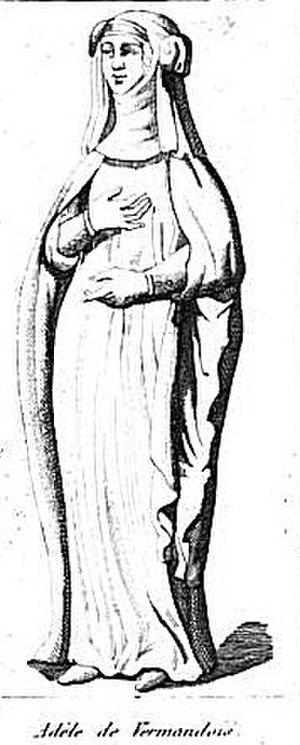
Adelaide of Vermandois
Adélaïde de Vermandois et de Valois, fille d'Herbert IV, comte de Vermandois, et d'Adélaïde de Valois-Vexin-Amiens. Son père ayant déshérité son frère Eudes, dit l'Insensé parce que faible d'esprit, il la déclare héritière de ses possessions. Elle réserve ainsi le Vermandois et le Valois à son fils Raoul Iᵉʳ, mais donne l'Amiénois en dot à sa fille Marguerite, † 1132, mariée vers 1115 au comte de Flandre Charles Iᵉʳ, † 1127.